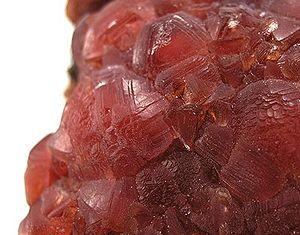
Voici une liste de mines situées en Allemagne excluant celles de Rhénanie-du-Nord-Westphalie, listées sur l'article dédié liste de mines en Rhénanie-du-Nord-Westphalie.